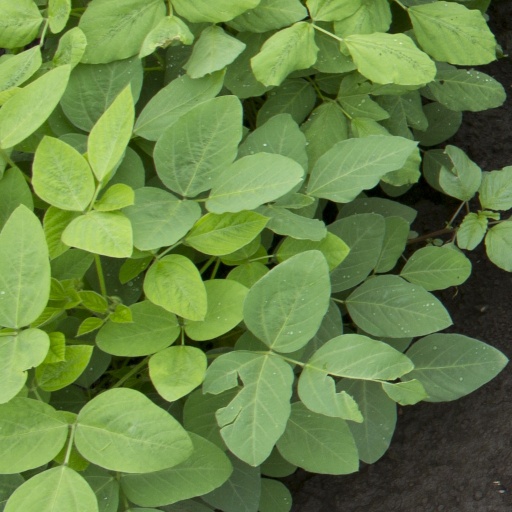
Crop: soybean